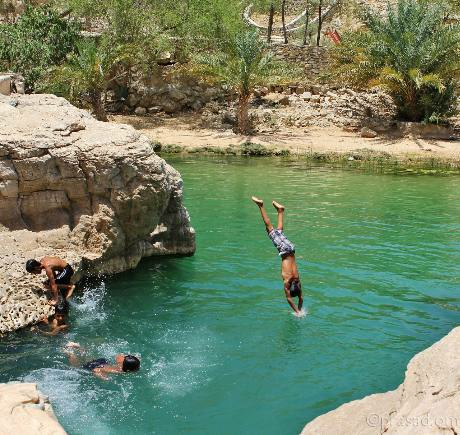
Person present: Yes